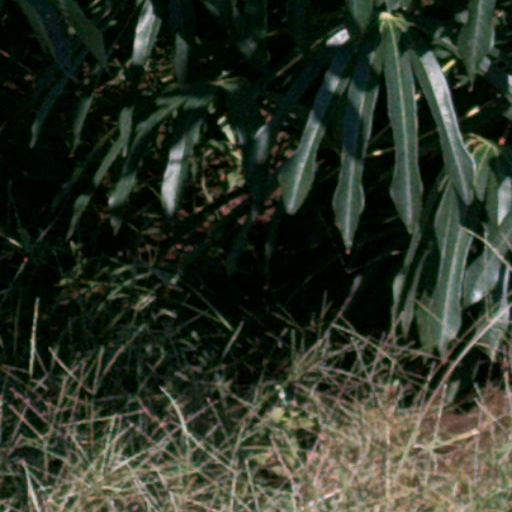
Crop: cassava